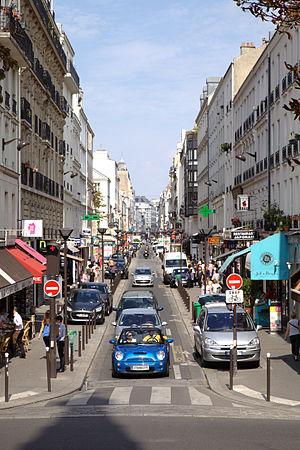
La Rue Du Commerce à Paris, vue depuis l'église Saint Jean Baptiste de Grenelle
Le quartier de Grenelle est le 59ᵉ quartier administratif de Paris situé dans le 15ᵉ arrondissement.
La rue du Commerce est une rue du 15ᵉ arrondissement de Paris.